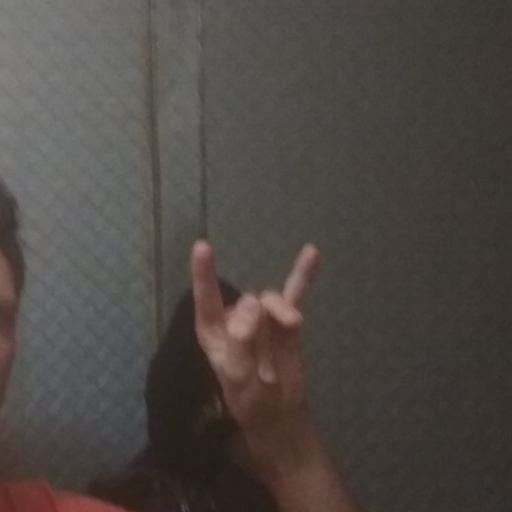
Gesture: rock